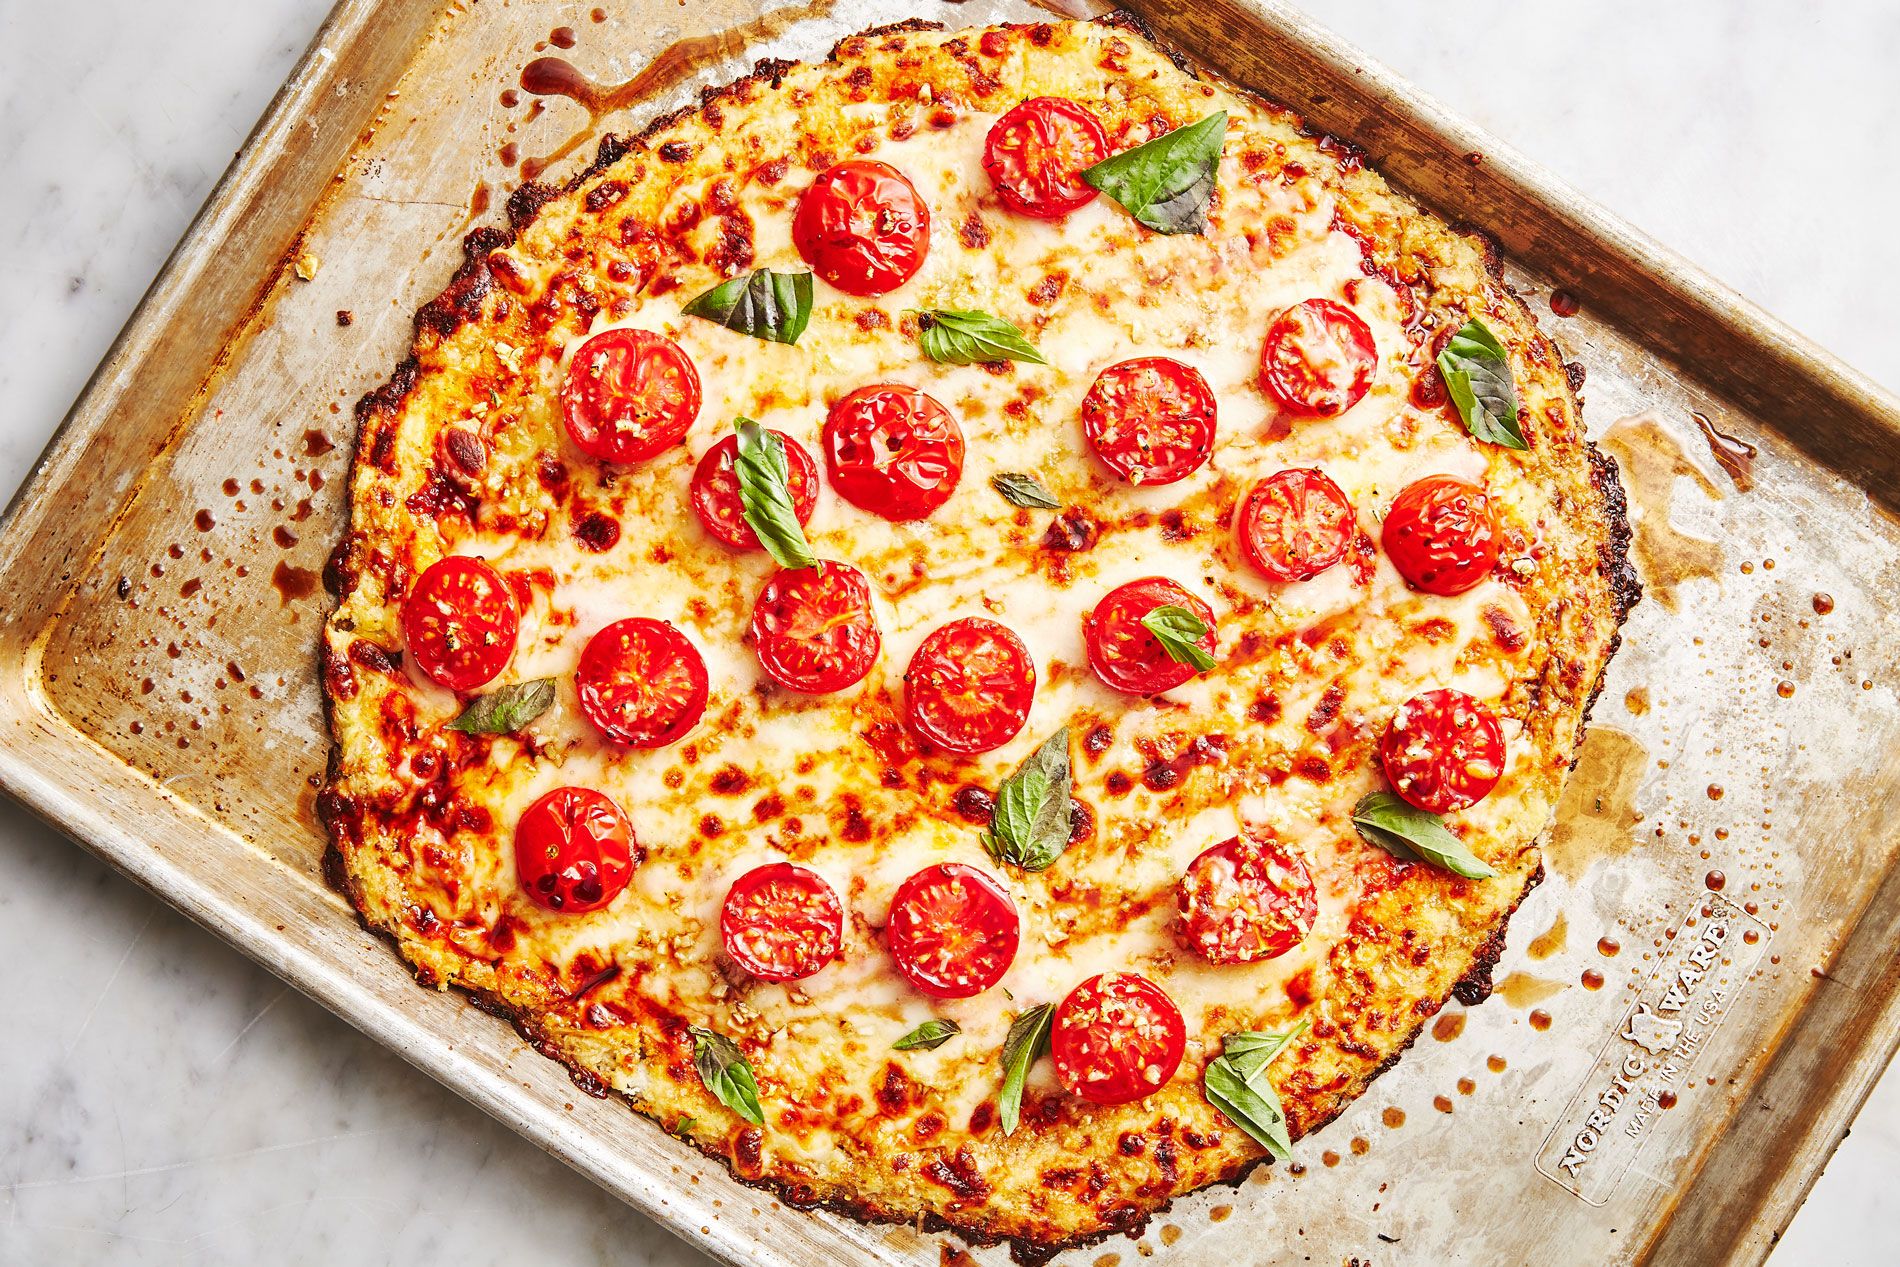
Dish: pizza